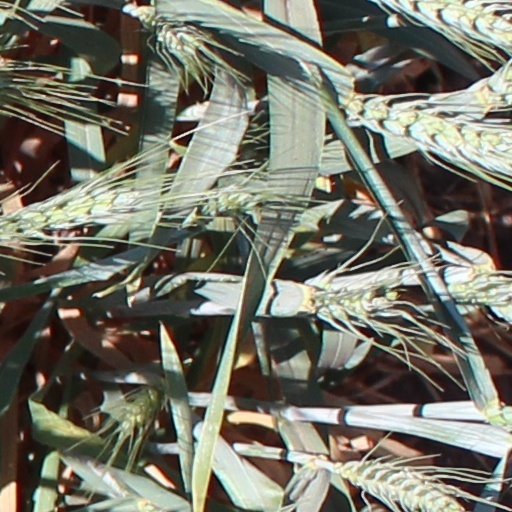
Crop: wheat